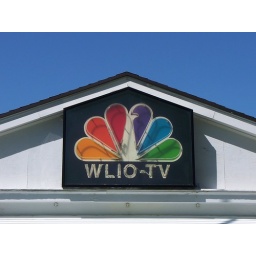
Neon sign for WLIO TV in Lima, Ohio.